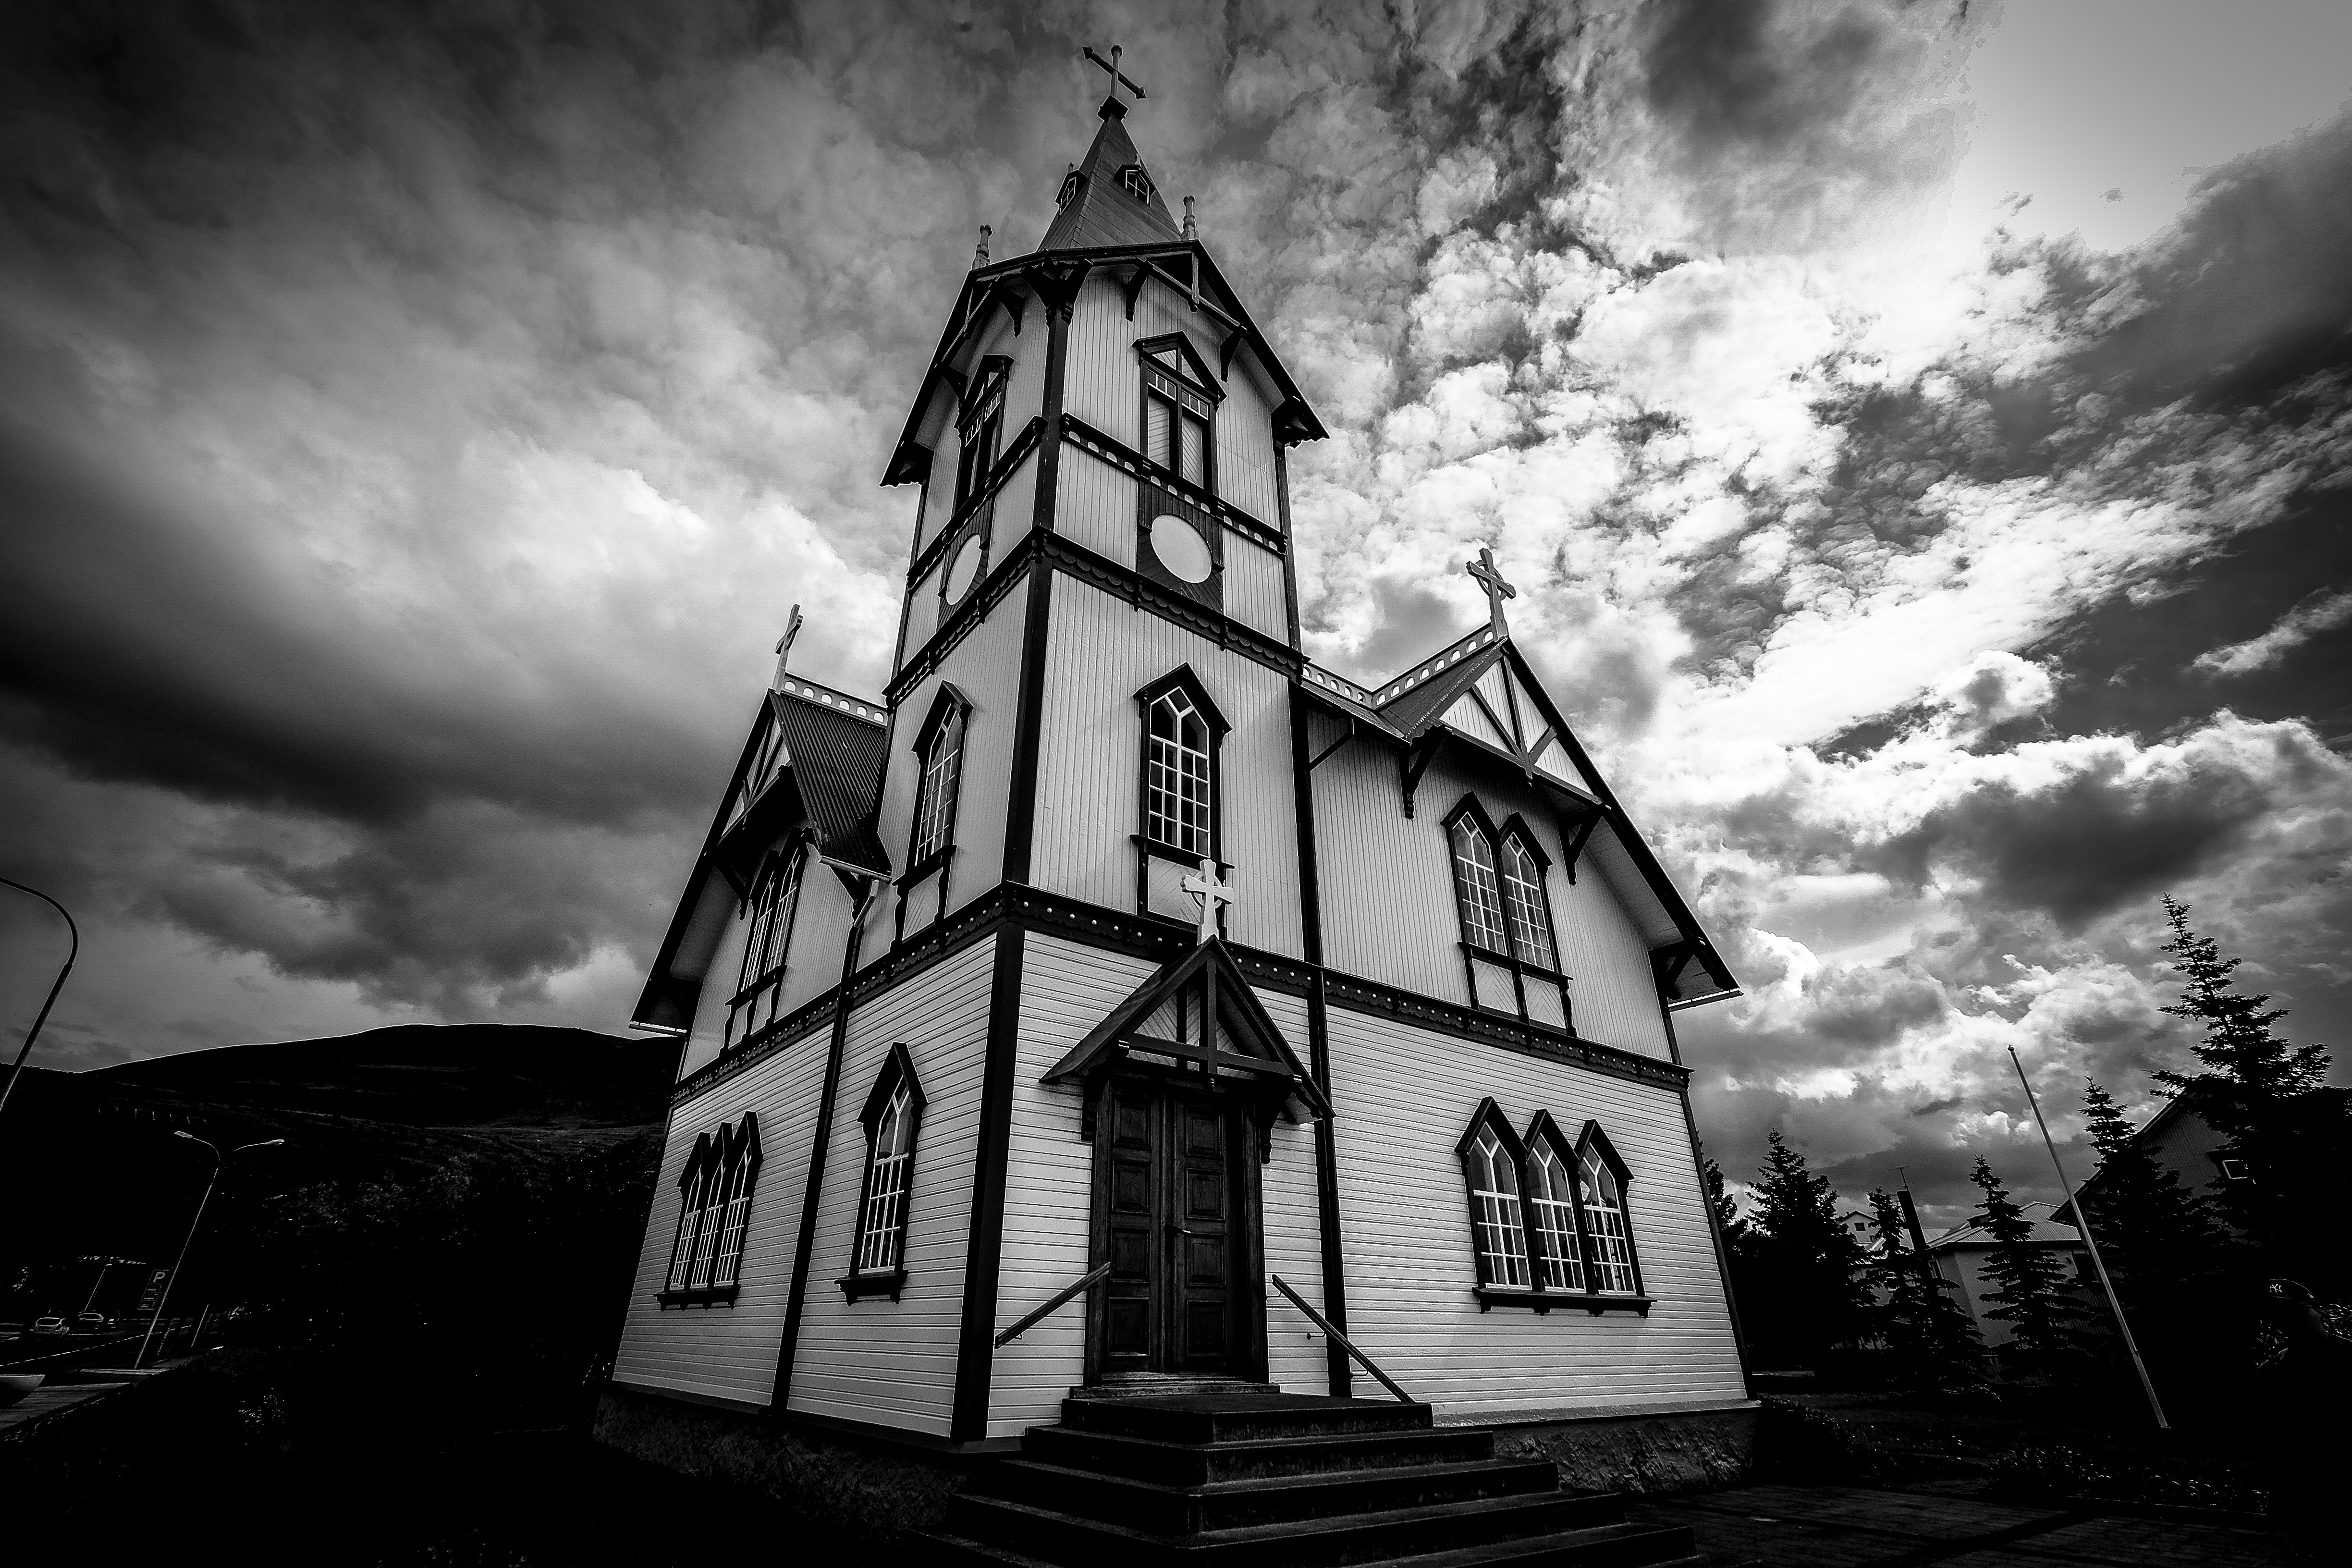
sky, white, black, black and white, monochrome, architecture, cloud, church, monochrome photography, place of worship, steeple, building, photography, stock photography, chapel, tree, spire, tower, darkness, style, house, cathedral, meteorological phenomenon, city